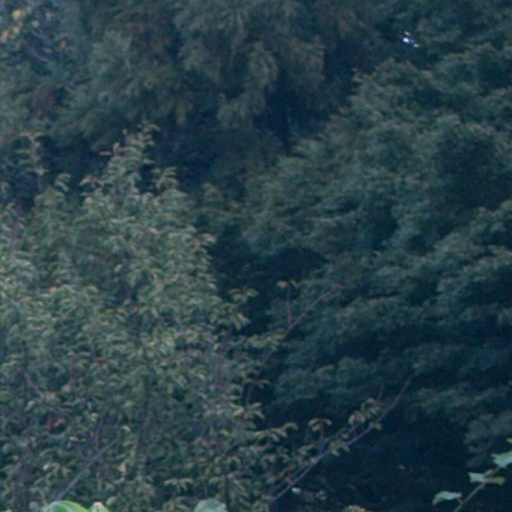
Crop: cassava